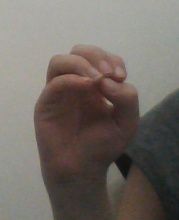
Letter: ha